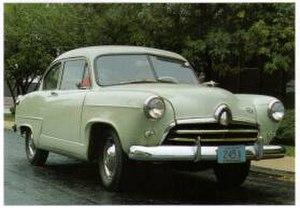
Allstate est une marque de voiture.